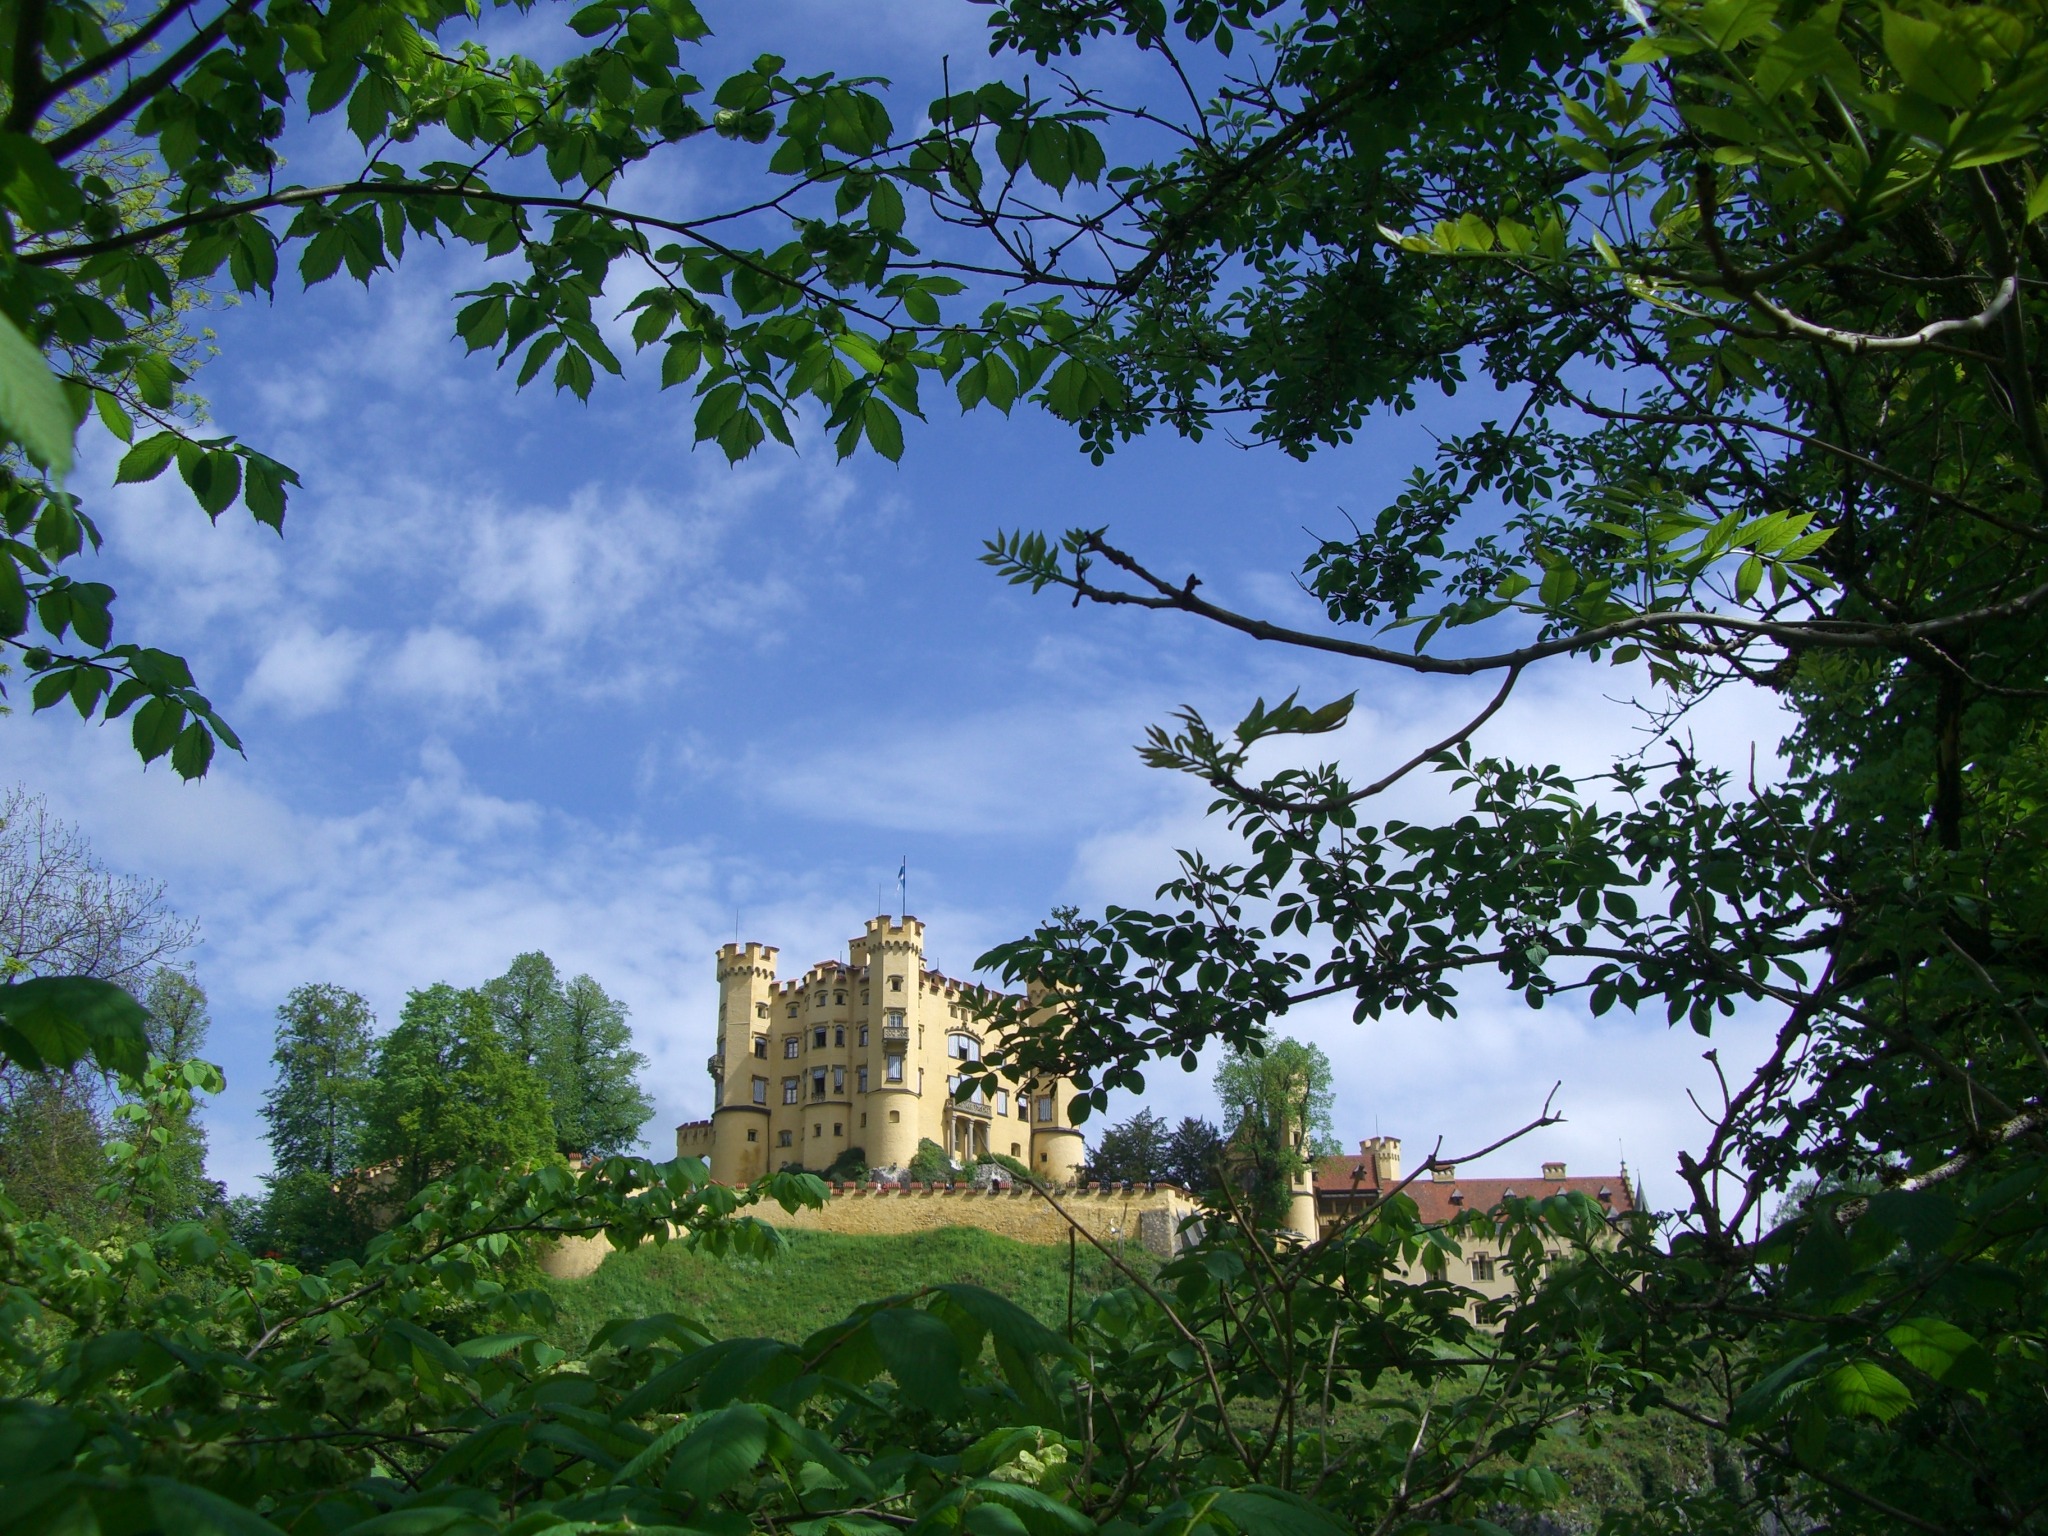
tree, forest, sky, sunlight, leaf, flower, chateau, green, jungle, park, castle, botany, garden, places of interest, bavaria, hohenschwangau, estate, rural area, woody plant